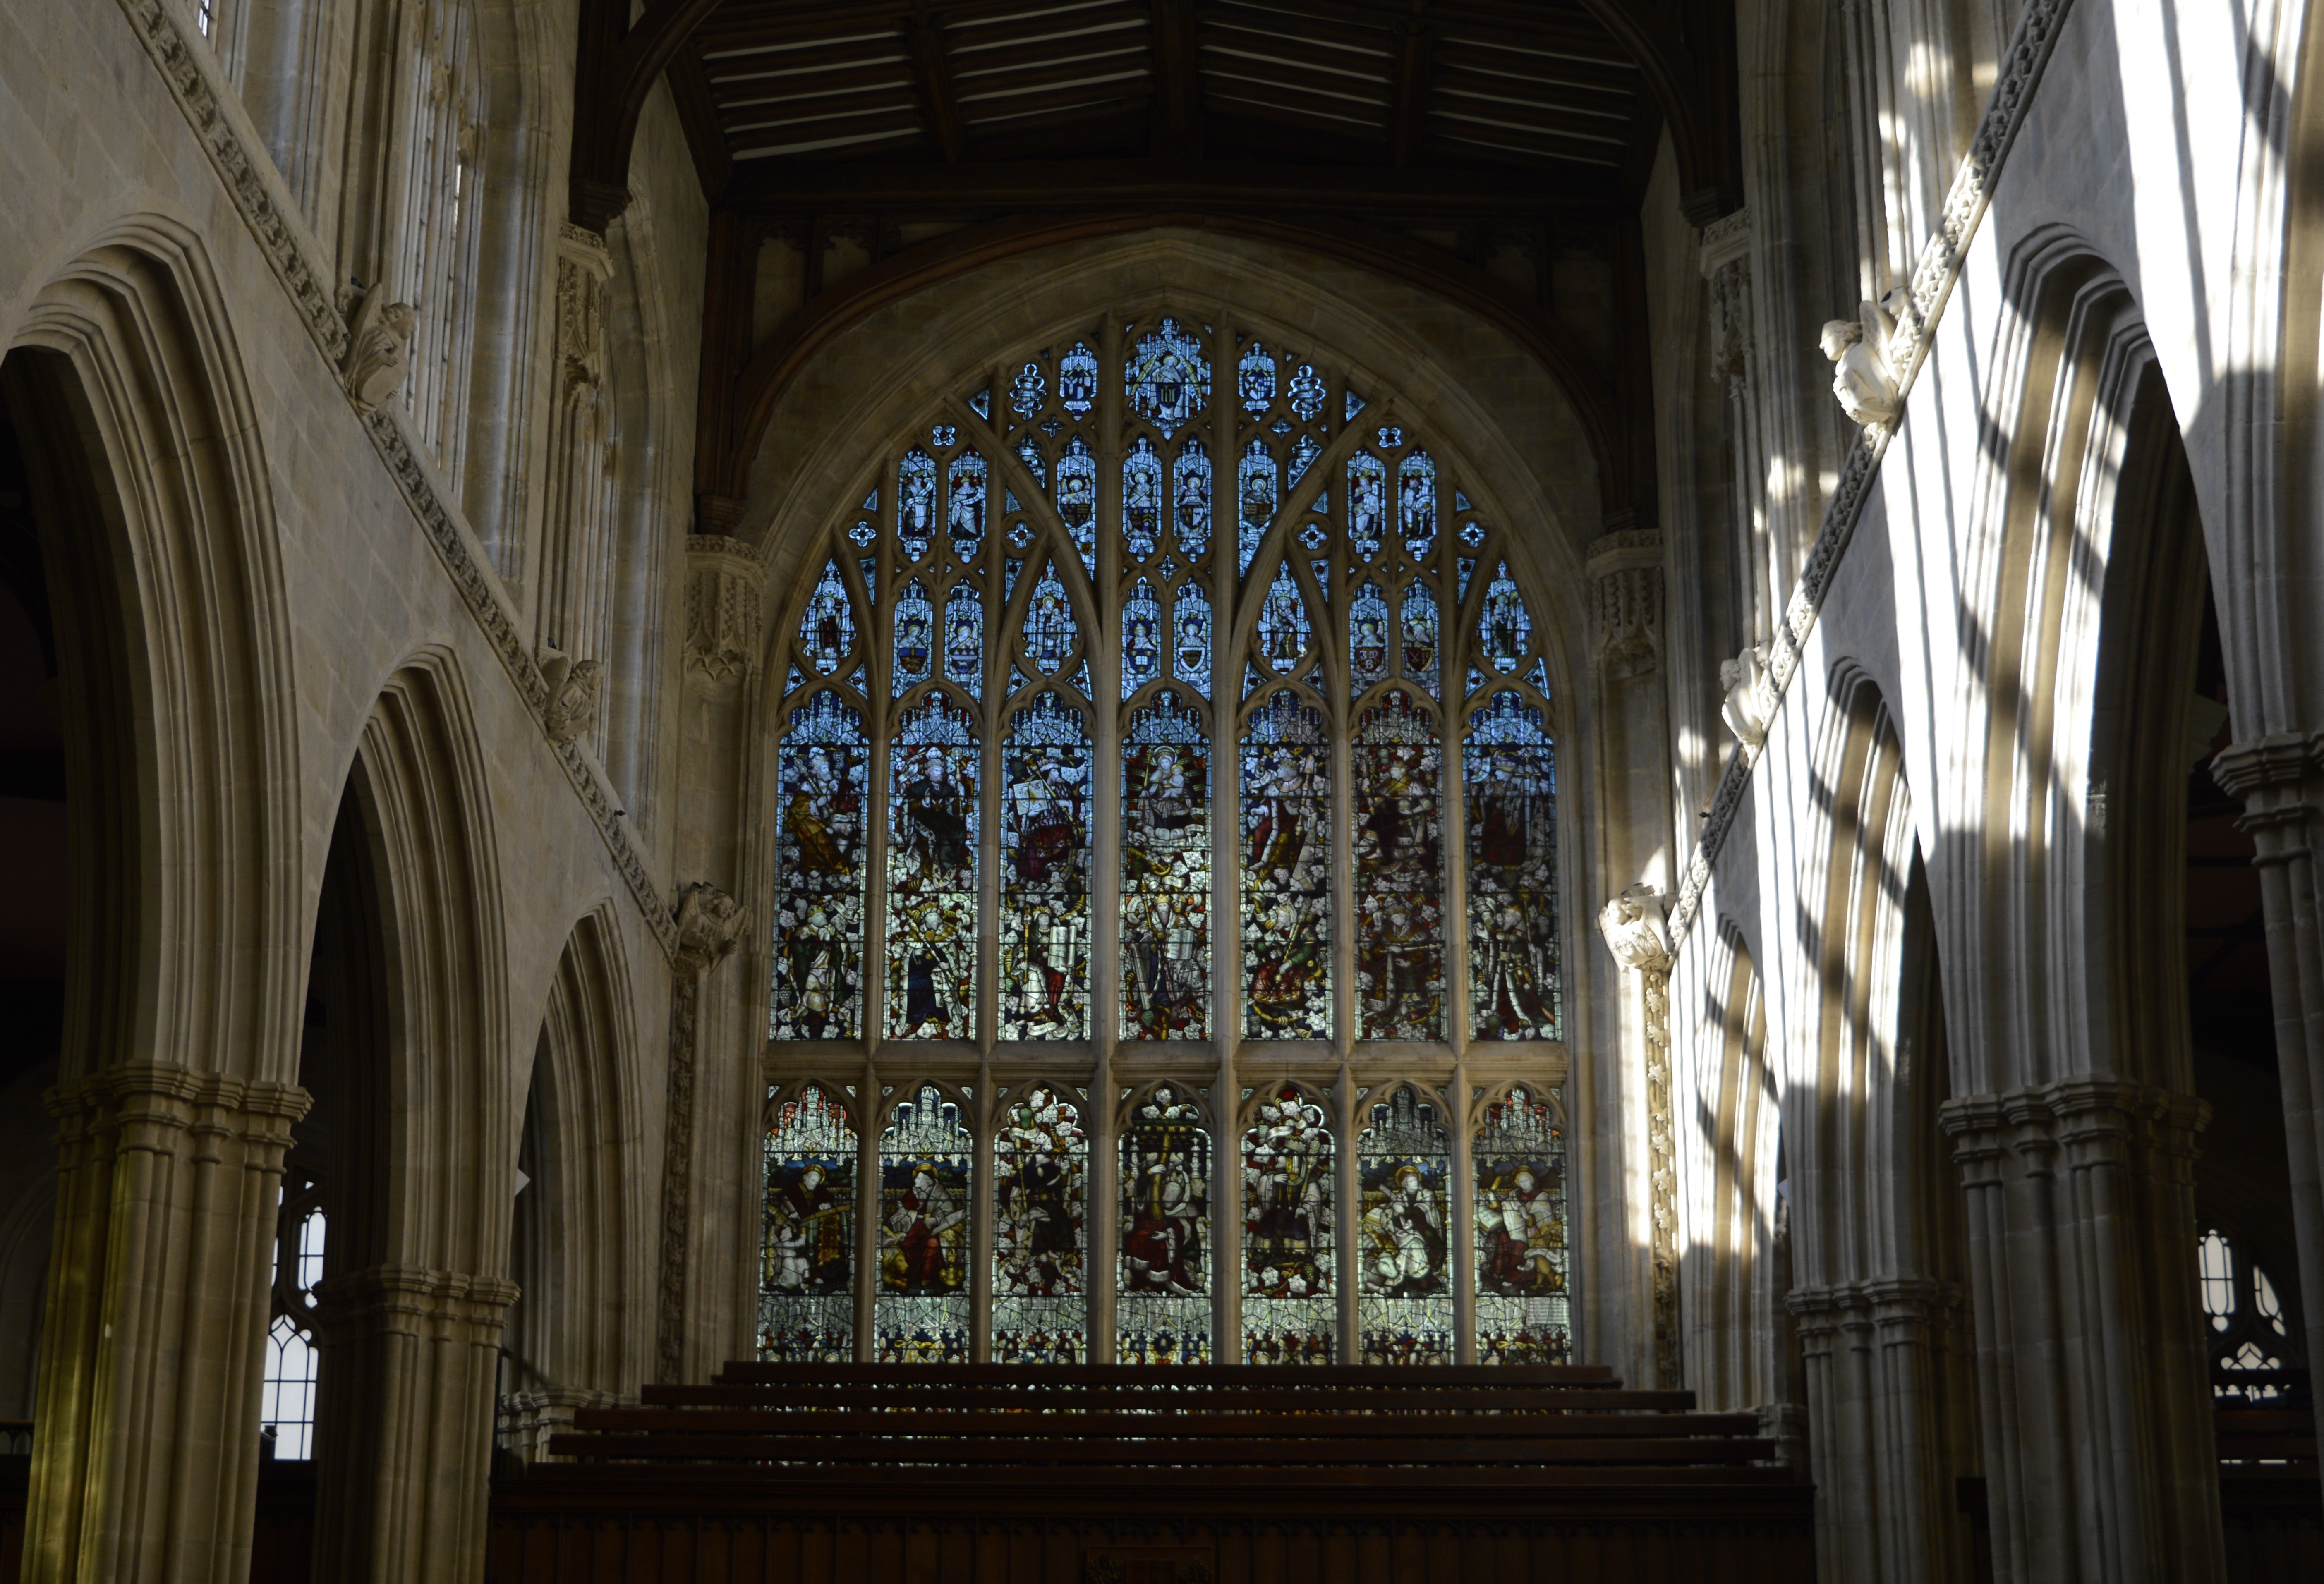
architecture, window, glass, building, religion, facade, church, cathedral, chapel, christian, stained glass, place of worship, spiritual, religious, faith, symmetry, christianity, holy, stained, nave, gothic architecture